Answer in natural language. Consider the 3D positions of the objects in the scene and not just the 2D positions in the image. Is the centerpoint of  artistic colourful white paper drawing scenario (highlighted by a blue box) at a higher height than dark grey lshaped countertop (highlighted by a green box)? Choose between the following options: no or yes
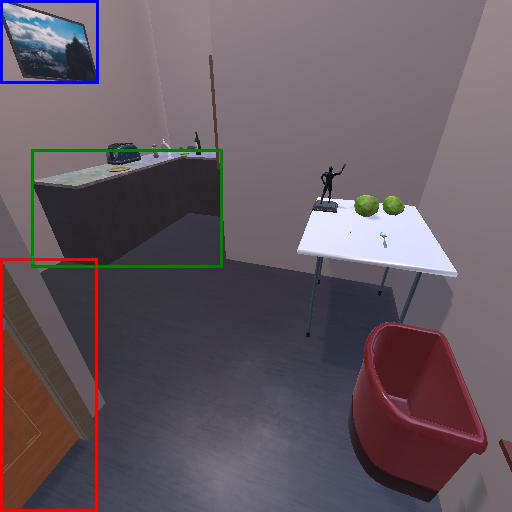
<answer>yes</answer>